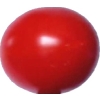
Label: tomato_cherry_red